Grove Hill Courthouse Square Historic District

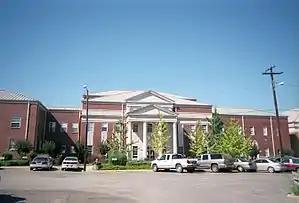
The Clarke County Courthouse

The Grove Hill Courthouse Square Historic District is a historic district in Grove Hill, Alabama, United States. It is centered on the Clarke County Courthouse and the boundaries are roughly Cobb, Court, Jackson, and Main Streets. It features examples of Greek Revival and Queen Anne architecture. The district was added to the Alabama Register of Landmarks and Heritage on March 24, 1995, and to the National Register of Historic Places on April 30, 1998.